Hinton Ampner

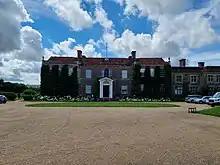
The north facing main entrance of the house

The local church, All Saints Church, lies between the manor house and village cottages. The current church dates mostly from the 13th century but incorporates some pre-Norman Conquest elements from a previous church. The church was altered in the early 19th century and the bell tower modified. The church contains numerous memorials to the previous owners of the estate, as well as three historic bells, two dated 1603 and the other 1719. The church also contains several items and memorials rescued by Ralph Dutton from the church of St.Mary at Laverstoke which was demolished in the early 1950s. Dutton also commissioned two windows for the east end, designed by Patrick Reyntiens and John Piper in 1970. All Saints is a Grade II* listed building.